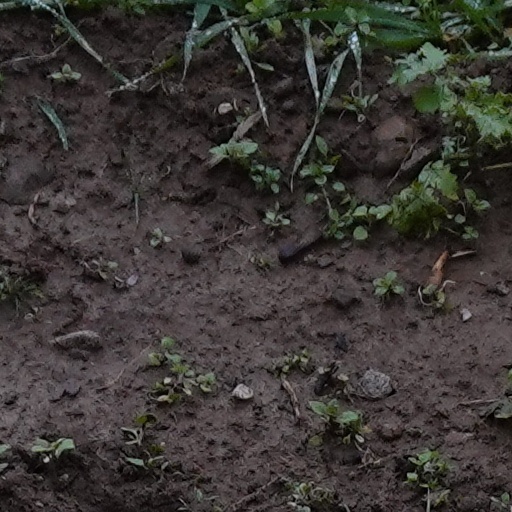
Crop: wheat